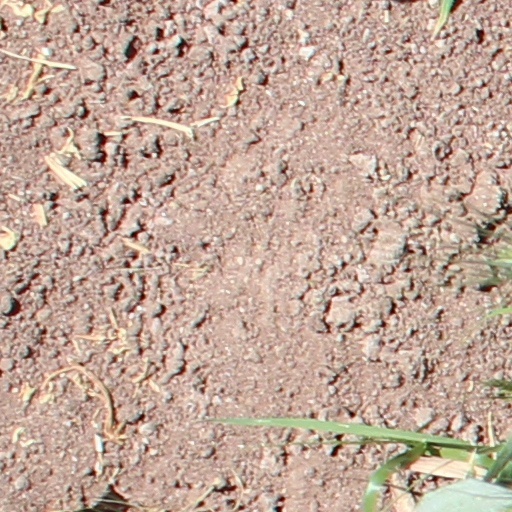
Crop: wheat